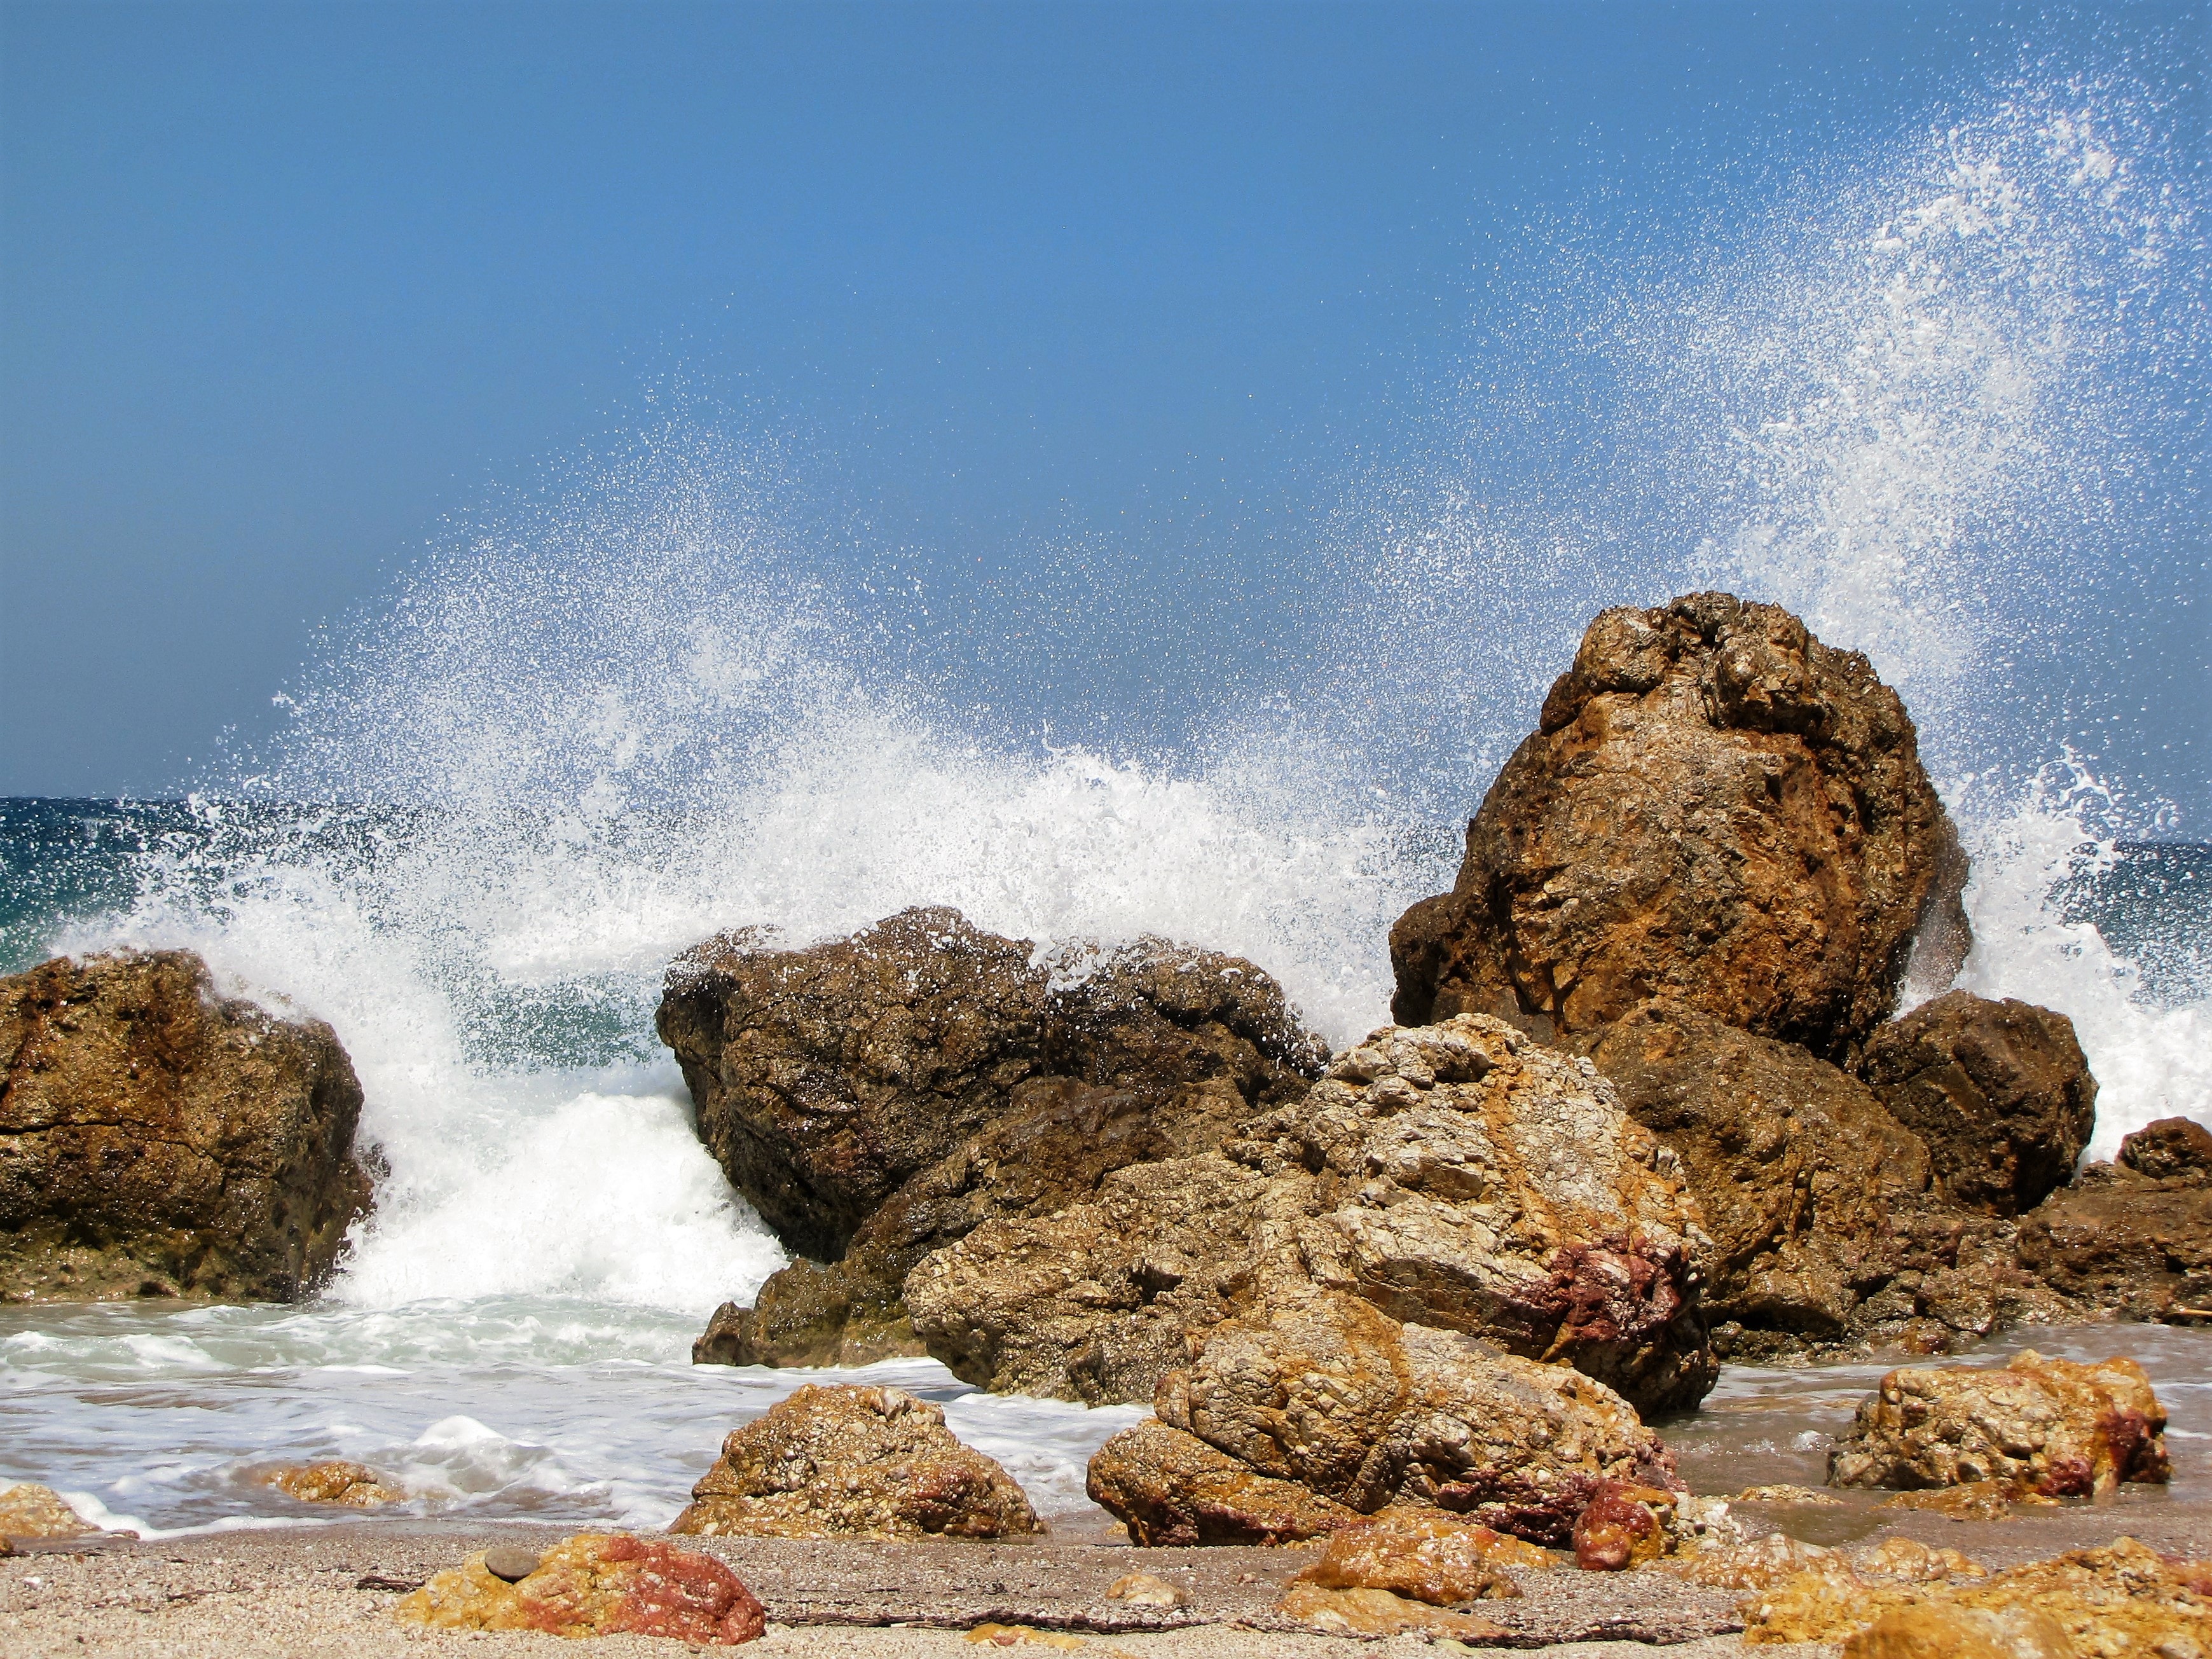
beach, landscape, sea, coast, water, nature, sand, rock, ocean, mountain, sunlight, shore, wave, cliff, bay, terrain, material, body of water, cape, wind wave